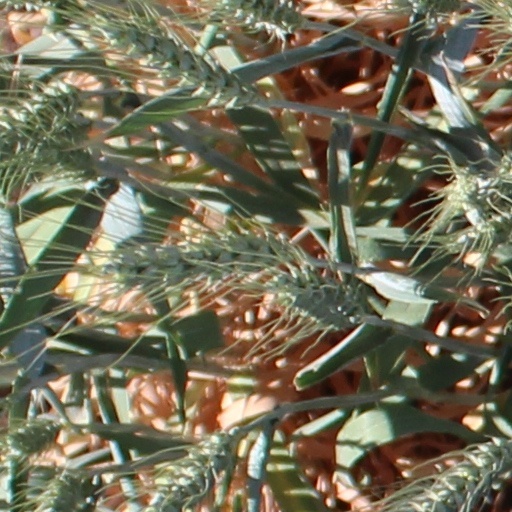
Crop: wheat